Vathylakkos, Drama

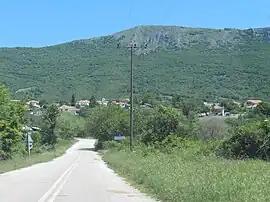
Vathylakkos

Vathylakkos ( (meaning "deep ditch")) is a village in the Drama regional unit, Eastern Macedonia and Thrace region, northern Greece. It was formerly known as "Kovitsa" (Greek: Κόβιτσα) until 1927. Its population is 42 (2021).